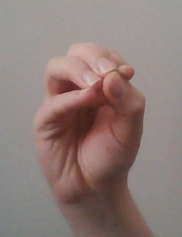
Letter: ha